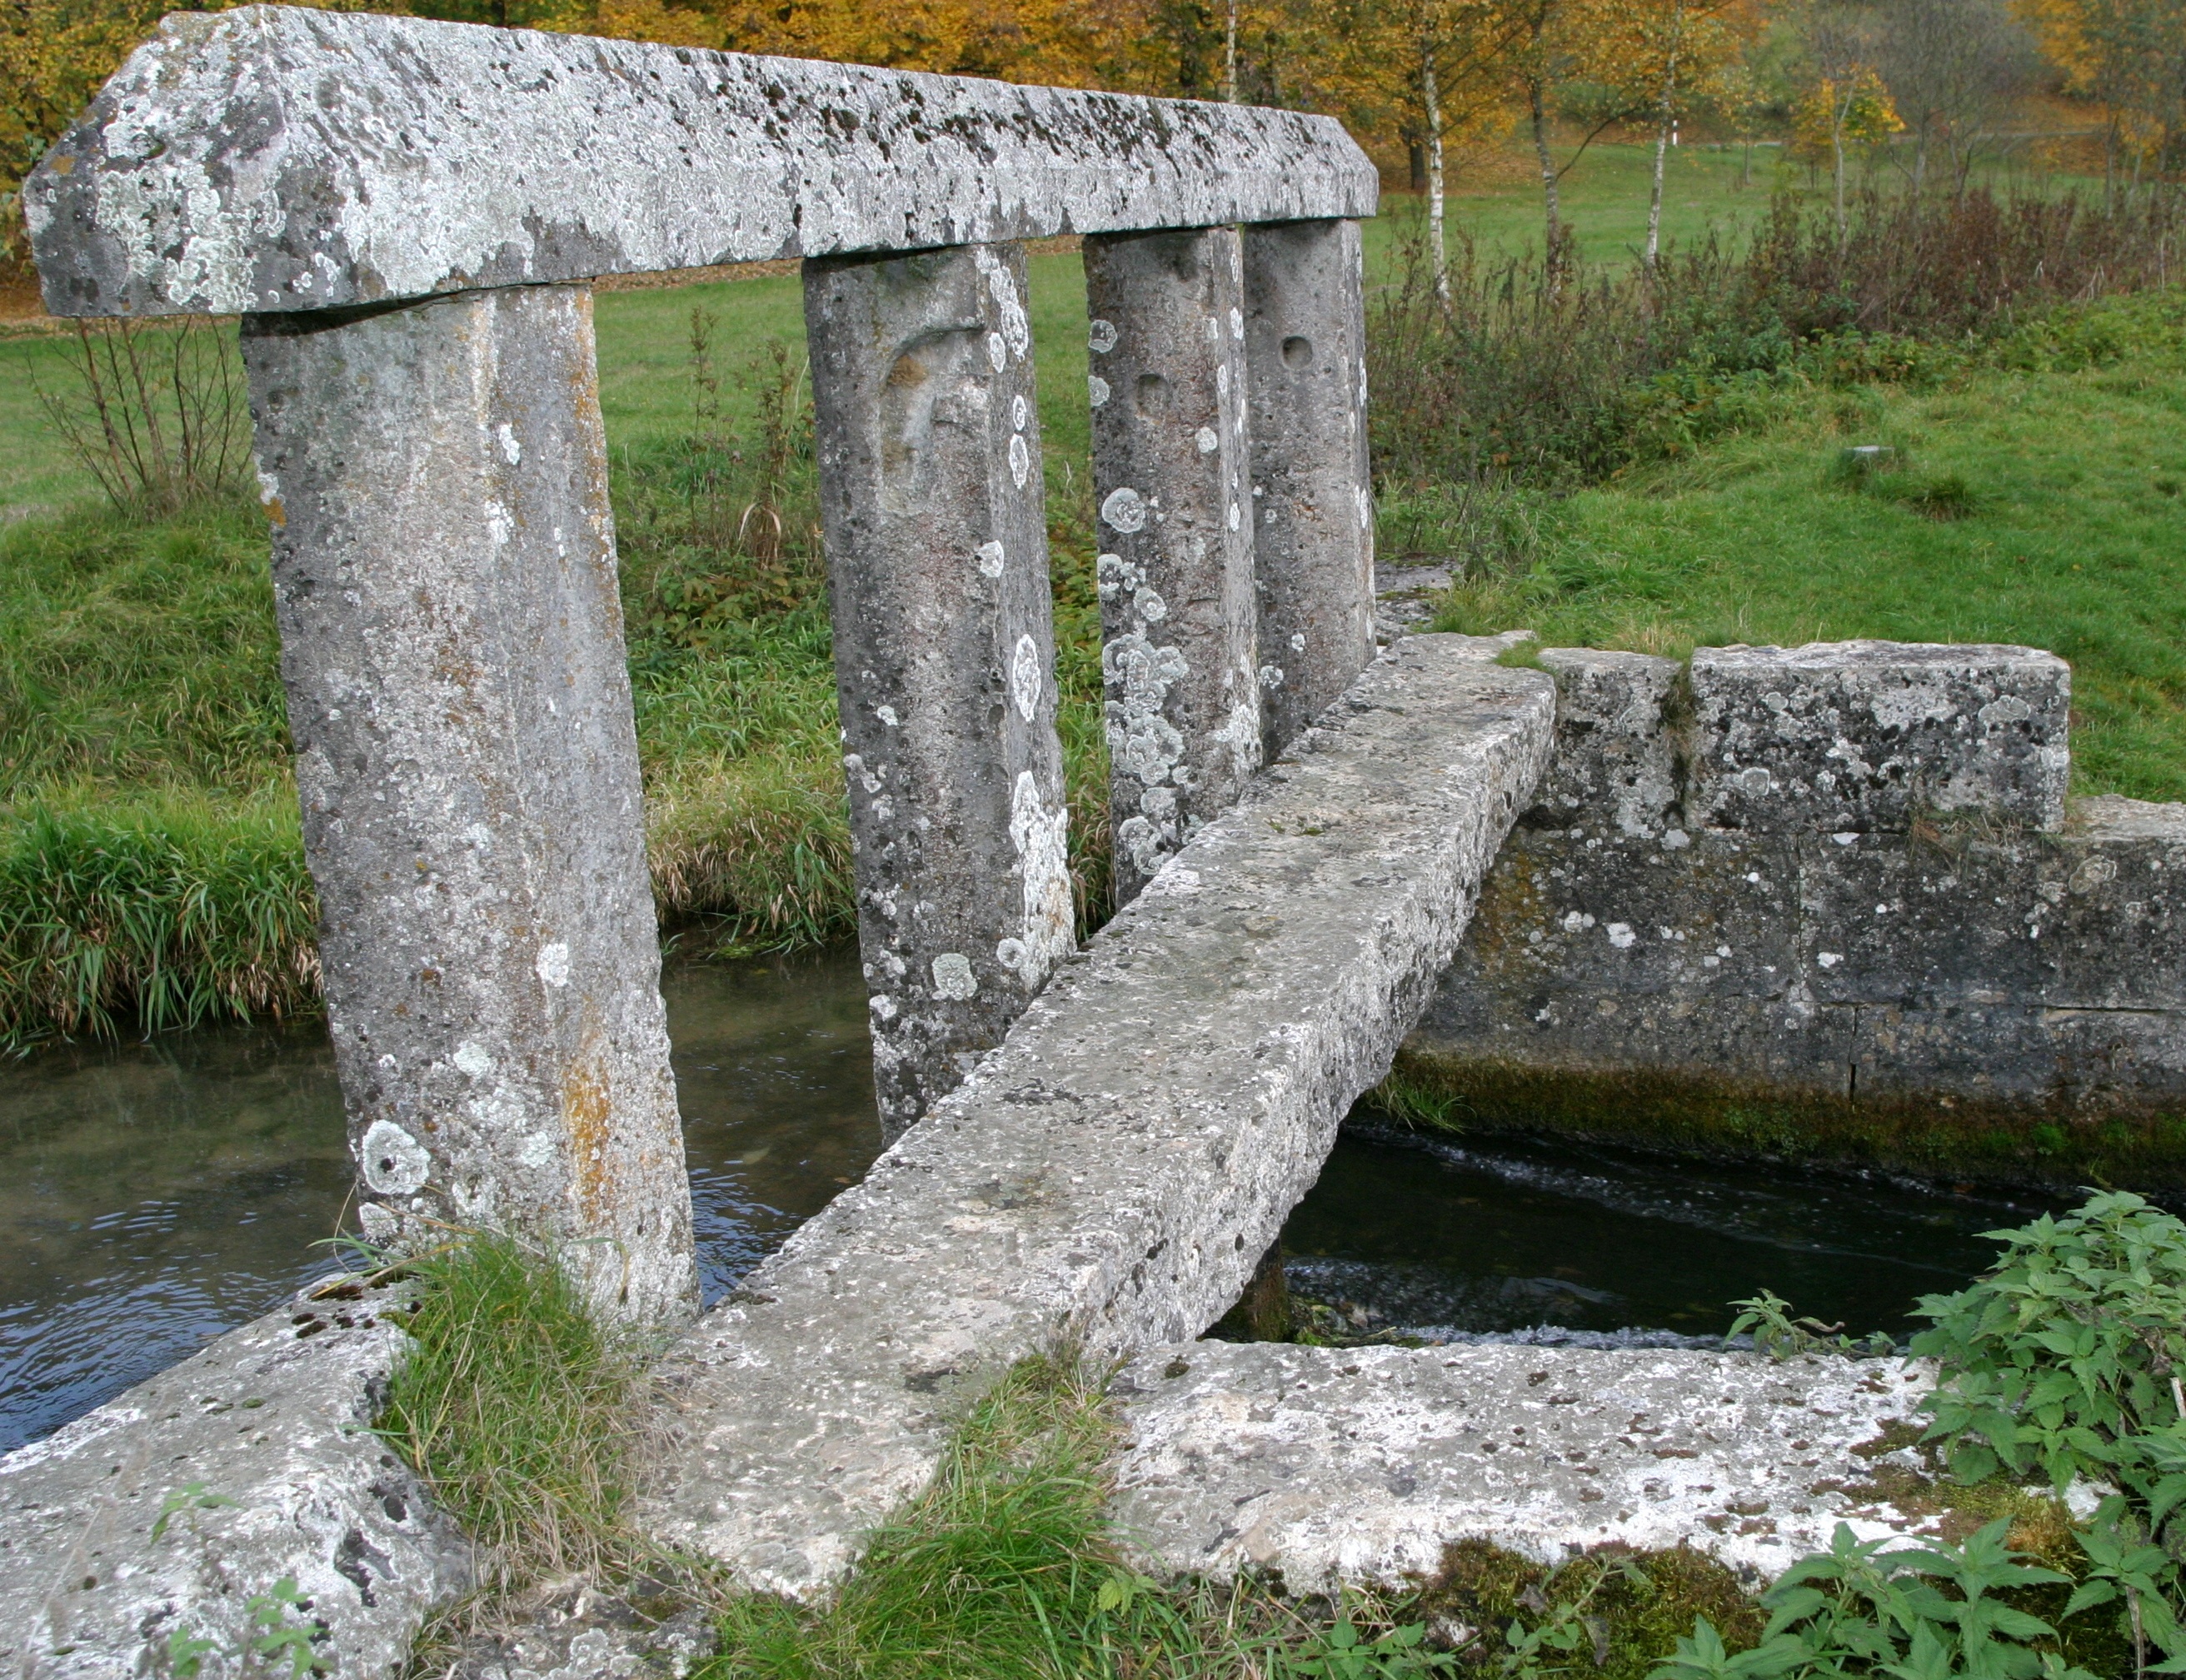
water, rock, trail, wall, waterway, places of interest, ruins, 17, bach, century, 18, weir, monuments, mill creek, ancient history, water dam, altm hl valley, granite stone, white laber, altm hltal nature park, breitenbrunner himanshu, historical water dam, breitenbrunn upper palatinate, dietfurt in the altm hl valley